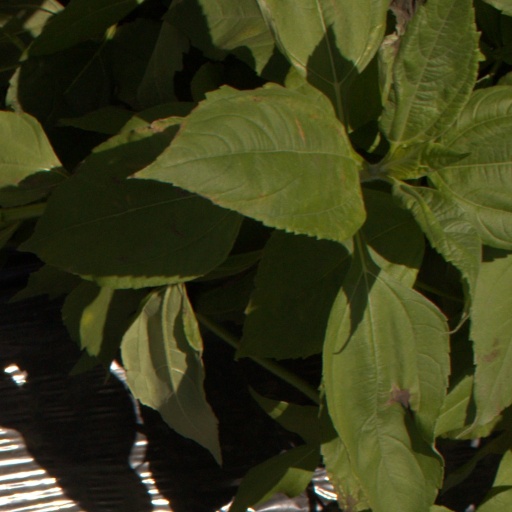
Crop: Jerusalem artichoke